Sir Jonathan Trelawny, 3rd Baronet

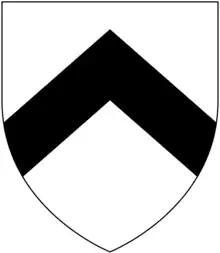
Arms of Trelawny: "Argent, a chevron sable"

Sir Jonathan Trelawny, 3rd Baronet (24 March 1650 – 19 July 1721) was Bishop of Bristol, Bishop of Exeter and Bishop of Winchester. Trelawny is best known for his role in the events leading up to the Glorious Revolution which are sometimes believed to be referenced in the Cornish anthem "The Song of the Western Men".